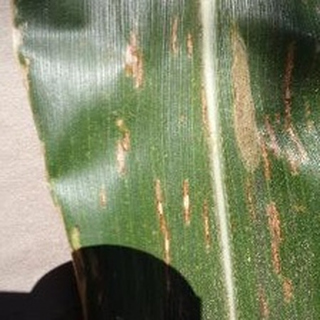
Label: corn_gray_leaf_spot